Yakub (Nation of Islam)

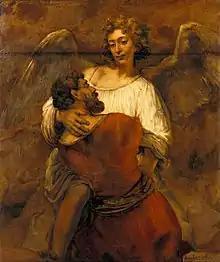
Jacob wrestling with the Angel

The story of Yakub originated in the writings of Wallace Fard Muhammad, the founder of the Nation of Islam, in his doctrinal Q&A pamphlet "Lost Found Moslem Lesson No. 2" from the early 1930s. It was developed by his successor Elijah Muhammad in several writings, most fully in a chapter entitled "The Making of Devil" in his book "Message to the Blackman in America". The story of Yakub includes Jews as part of a wider artificially created "white" race.